Broch of Mousa

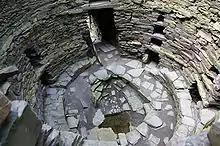
Mousa Broch interior

Inside a hearth and floor tank can be seen in the central space. There is a low stone bench around the base of the inside wall, which was part of an early alteration to the interior. The broch went through at least two phases of occupation. In its original condition it may or may not have contained a wooden roundhouse resting on the scarcement ledges and presumably on a ring of posts set into the primary floor. (It has recently been argued that the scarcements may have supported scaffolding in a roofless building.) At a later date, if the wooden building existed, it was demolished to make way for a small wheelhouse (with three projecting stone piers) in the interior. Scarcement ledges at heights of might have supported the putative timber building. The other main feature of the ground floor is the three large cells within the walls. They are entered via thresholds which are above the floor level. Above the lintel of each cell door are further openings which seem designed to let light and air into the chamber behind. The cells all have recesses, or large cupboards, set into the thickness of the wall.